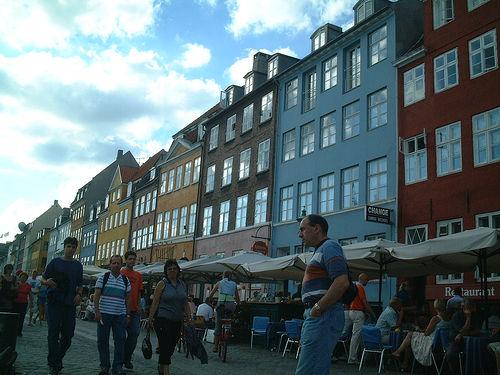
Weather: cloudy or overcast